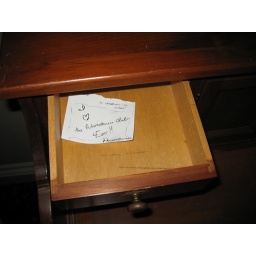
They left it in the same desk on the Eastern wall of the mezzanine that has the shark teeth in it.